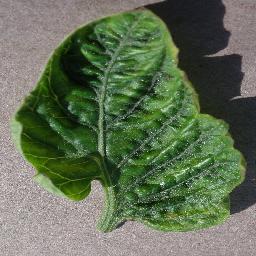
Label: Tomato___Tomato_Yellow_Leaf_Curl_Virus